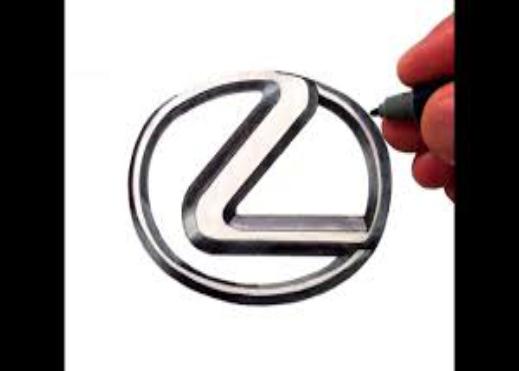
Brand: lexus-1
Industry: Transportation